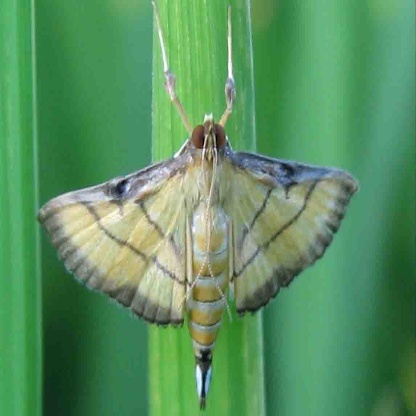
Nhãn: Sâu cuốn lá nhỏ ( Rice leaf folder)